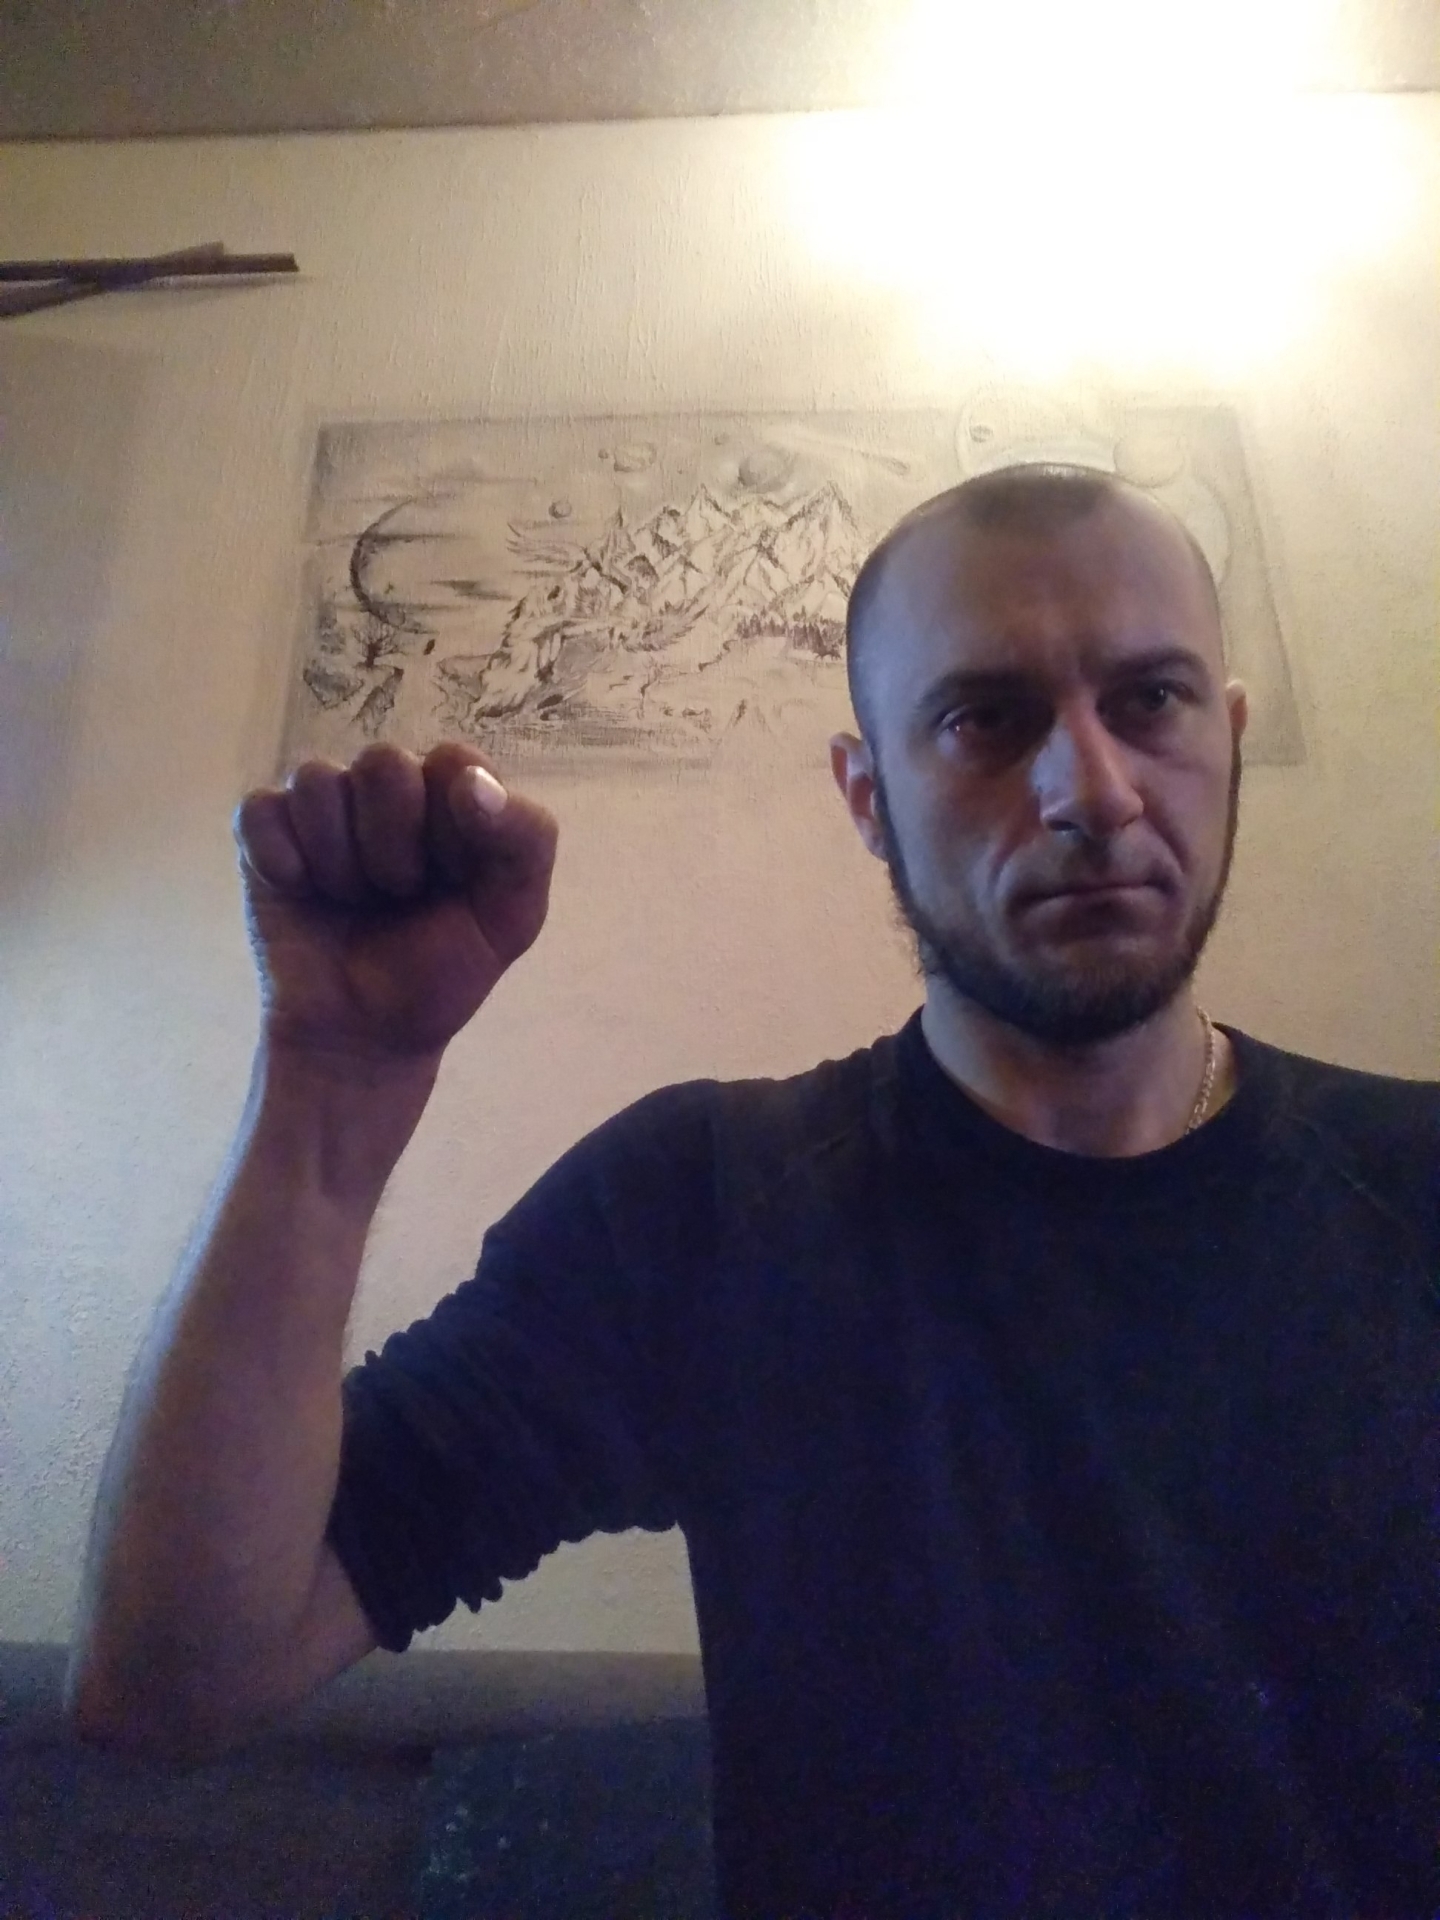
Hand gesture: fist